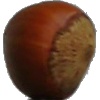
Label: nut_forest